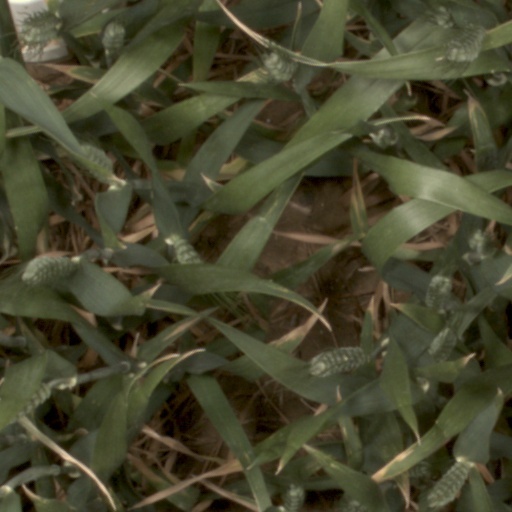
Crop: wheat